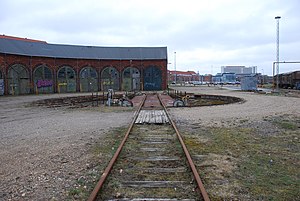
Remisen i Viborg / Drejeskiven
Drejeskiven foran remisebygningen i april 2011.